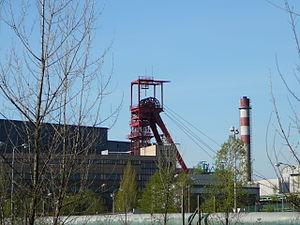
Voici une liste de mines situées en Tchéquie.
La mine de Darkov est une mine souterraine de charbon située en République tchèque.